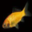
Label: aquarium_fish